Nanodobenus

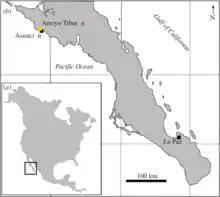
A map of the area where "Nanodobenus" fossils were discovered

"N. arandai" is known from a partially complete left mandible and a right calcaneum bone, discovered in the Torgugas Formation in Mexico.